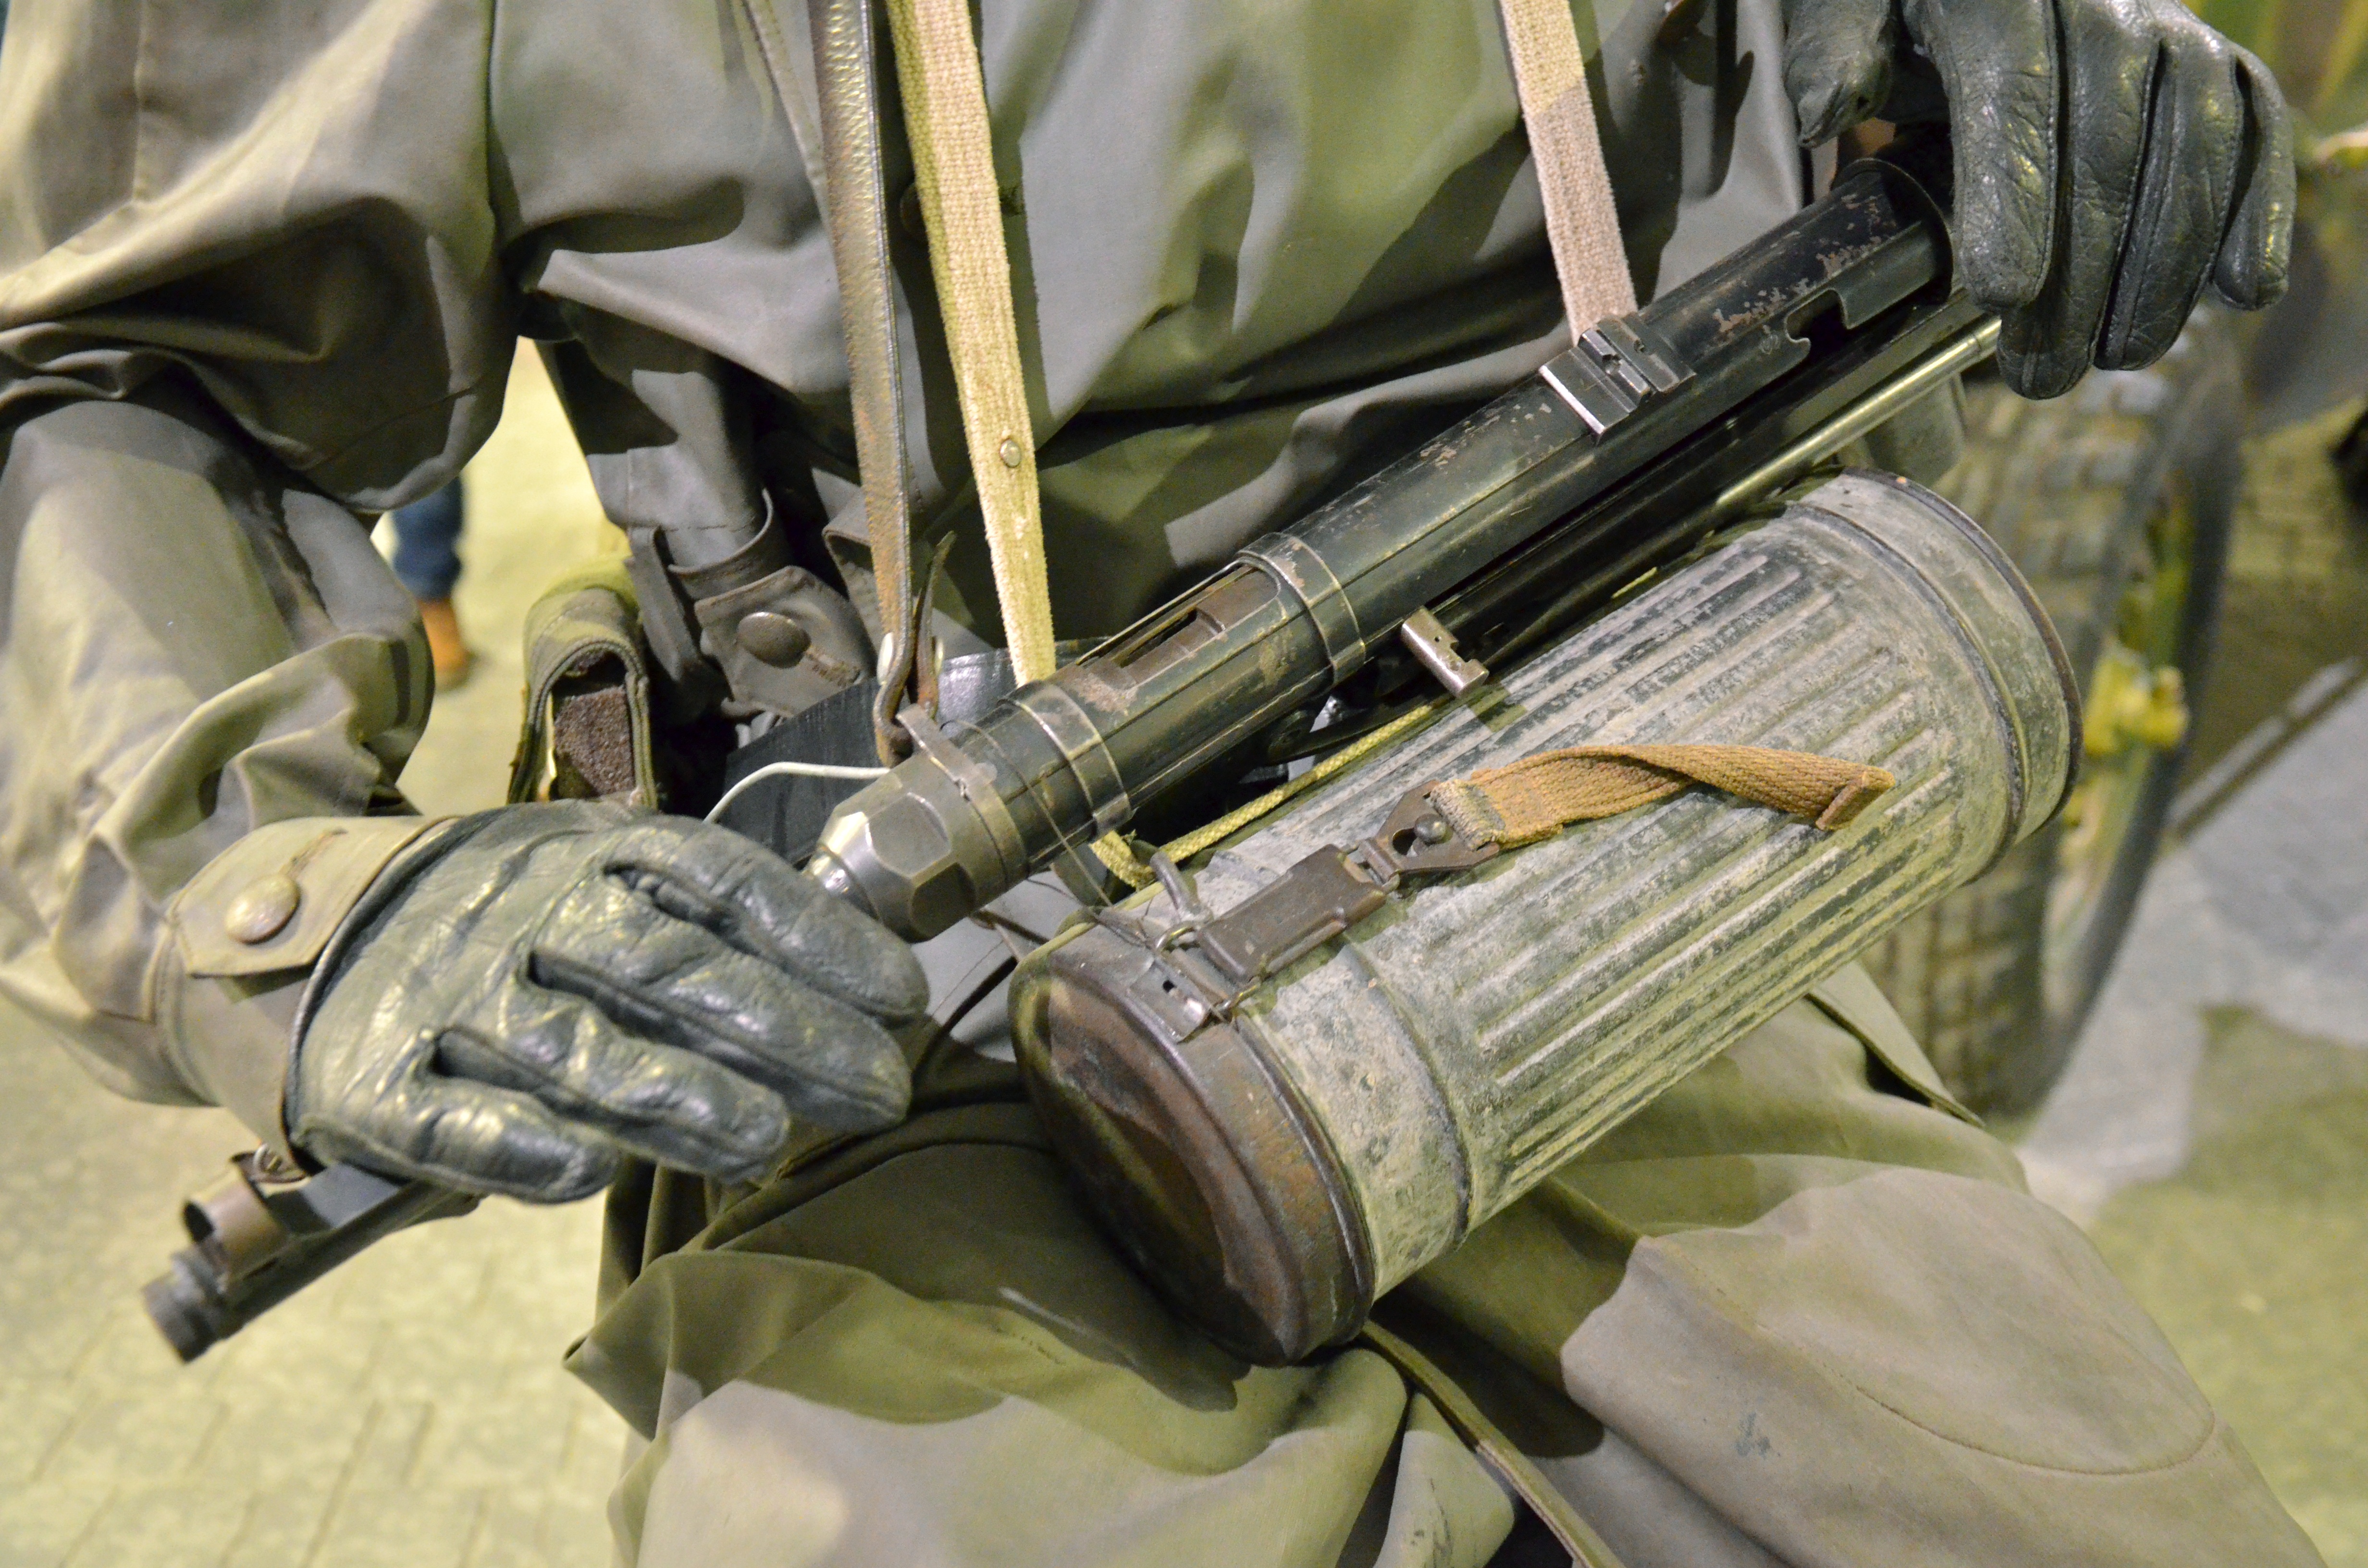
military, soldier, army, vehicle, museum, rest, freedom, weapon, war, firearm, marksman